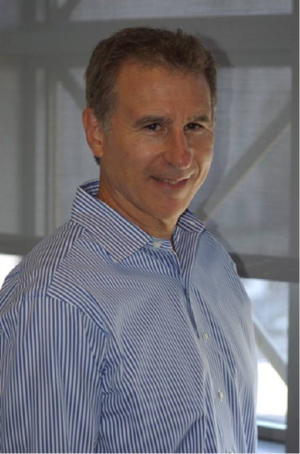
Kent Harrington, né en 1952 à San Francisco, est un auteur américain de romans noirs et de thrillers. Kent Harrington vit actuellement à San Rafael, dans la baie de San Francisco, avec sa femme Susan.